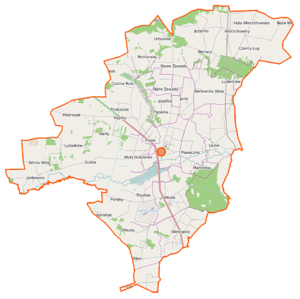
Jedlińsk est une gmina rurale de la powiat de Radom, dans la Voïvodie de Mazovie, dans le centre-est de la Pologne.